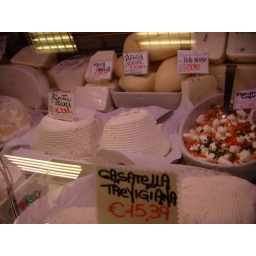
Before we knew it, we were walking out with sandwiches in a brown bag.